European Canadians

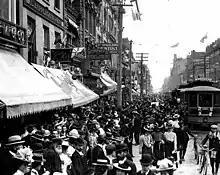
European Canadians in Toronto celebrating the end of the Boer War, May 31, 1900

After the permanent settlement in Newfoundland by Irish in the late 18th and early 19th century, overwhelmingly from Waterford, increased immigration of the Irish elsewhere in Canada began in the decades following the War of 1812 and formed a significant part of the Great Migration of Canada. Between 1825 and 1845, 60% of all immigrants to Canada were Irish; in 1831 alone, some 34,000 arrived in Montreal. Between 1830 and 1850, 624,000 Irish arrived; in contextual terms, at the end of this period, the population of the provinces of Canada was 2.4 million. Besides Upper Canada (Ontario), Lower Canada (Quebec), the Maritime colonies of Nova Scotia, Prince Edward Island and New Brunswick, especially Saint John, were arrival points. Not all remained; many out-migrated to the United States or to Western Canada in the decades that followed. Few returned to Ireland.